Irma Keméndy

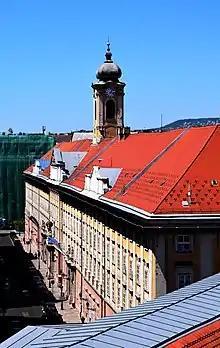
Budapest City Hall, formerly the Károly Barracks Hospital

Irma Mária Drucker was born on 10 April 1838 at the Károly Barracks Hospital, now the building housing the Budapest City Hall, during the great flood in Pest, Kingdom of Hungary, Austrian Empire. She was the daughter of József Drucker, and sister of József Jr., a lawyer and mayor of several Hungarian cities, including Szeged, Székesfehérvár, and Sopron. After completing her primary education in Pest, Drucker attended the normal school, Sancta Maria Intézetének (Institute of Saint Mary) run by the Congregation of Jesus in Budapest, graduating in 1858.